Richard C. Mangrum

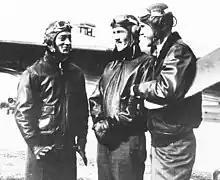
Maj John L. Smith, LtCol Richard C. Mangrum, and Capt Marion E. Carl c. 1942

Mangrum left Guadalcanal on October 14, 1942, as the only pilot from his squadron able to walk away from Henderson Field. Seven had been killed, four were wounded and all of the others had been flown out for hospitalization. Returning to the United States, he served as commanding officer, Cadet Regiment at Naval Air Training Center, Corpus Christi, Texas from 1943 to 1944. He commanded Marine Aircraft Group 93 from May to October 1944, then returned to overseas duty in the Pacific, serving as chief of staff, 3rd Marine Aircraft Wing until January 1945. Mangrum was awarded the Legion of Merit as commanding officer of Marine Aircraft Group 45, based on Ulithi, Western Caroline Islands, until October 1945.